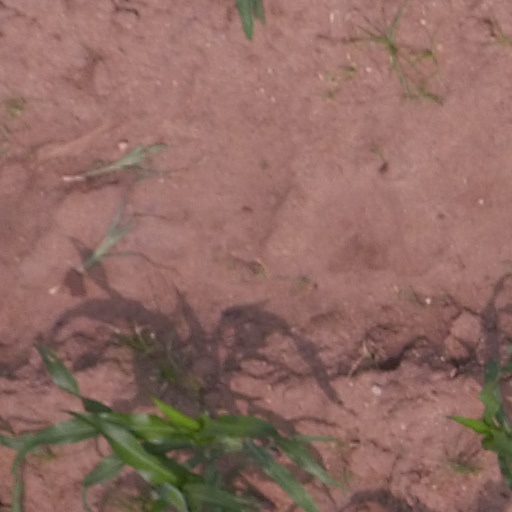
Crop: maize; corn